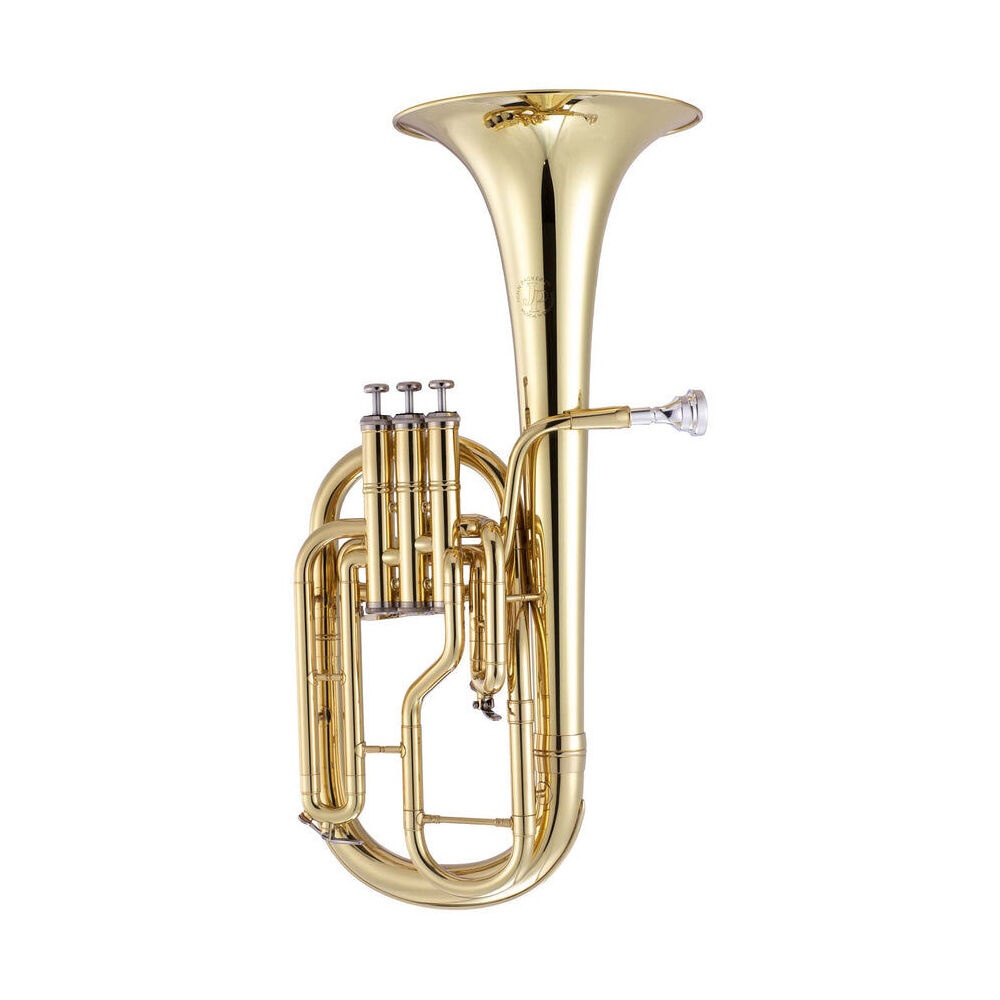
John Packer JP072S Eb Tenor Horn Silver Musical Instrument - Brass Lacquer
John Packer JP072S Eb Tenor Horn Silver Musical Instrument - Brass Lacquer Discover our budget-friendly Tenor Horn, tailored for younger beginner players. Widely embraced in the UK education sector and training bands, this instrument is a popular choice for those starting their musical journey. Designed with the younger player in mind, this affordable Tenor Horn provides a reliable and accessible option for beginners. Whether you're stepping into the world of music education or joining a training band, this instrument ensures a positive and enjoyable learning experience. Embrace the joy of playing with our affordable and beginner-friendly Tenor Horn. Specifications : Key: Eb Valves: Top sprung stainless steel 3 Bellsize: 203.2mm (8") Bore: Medium 11.65mm (0.459") Waterkeys: 3 Body: Yellow Brass Finish: Lacquer (JP072) Valves: Top sprung nickel valves Lyre Box: No Includes: 1 x Tenor Horn
Brand: John Packer
Category: Arts & Entertainment > Hobbies & Creative Arts > Musical Instruments > Brass Instruments > Alto & Baritone Horns > Alto Horns